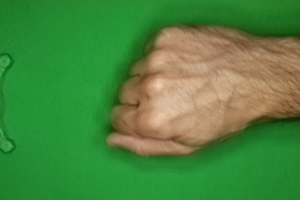
Label: rock